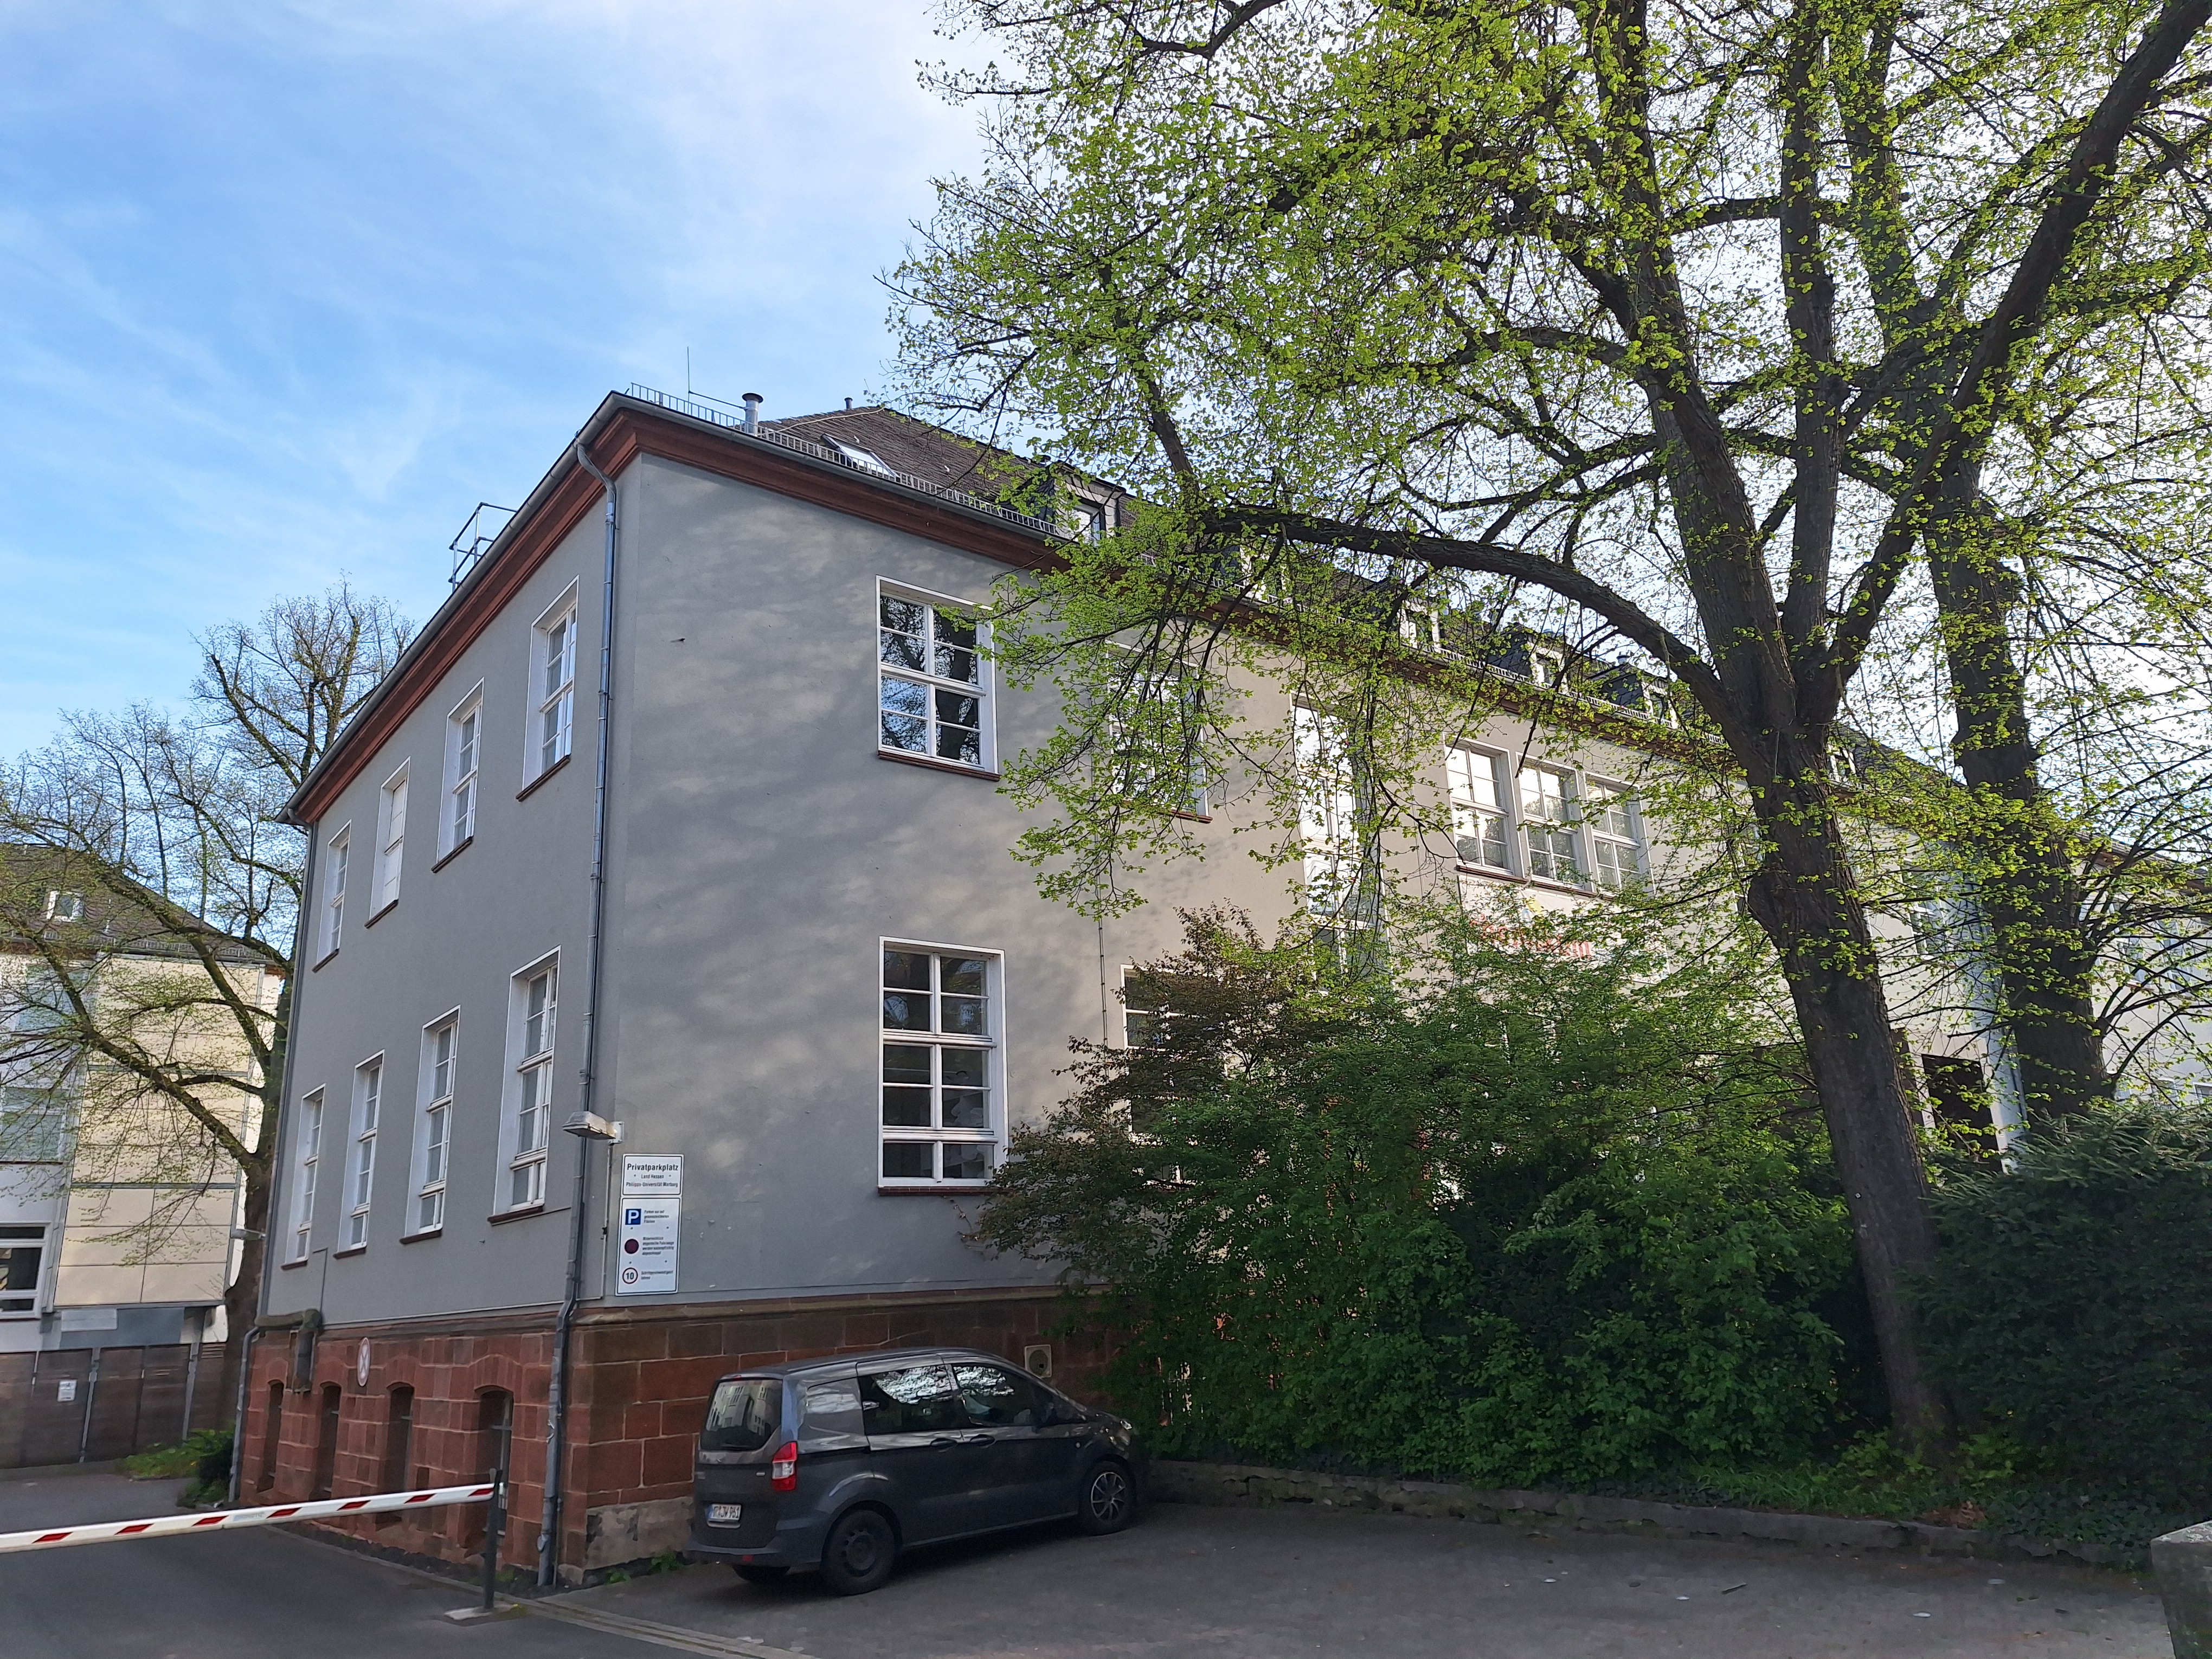
Building: Bahnhofstraße 7